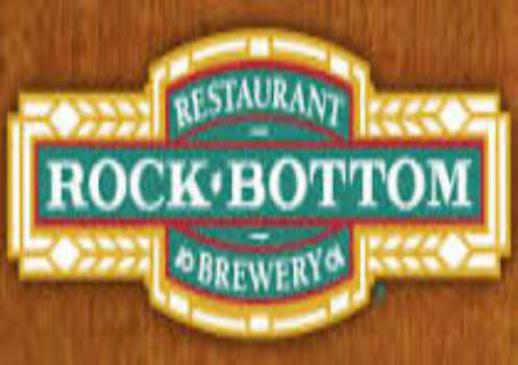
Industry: Food